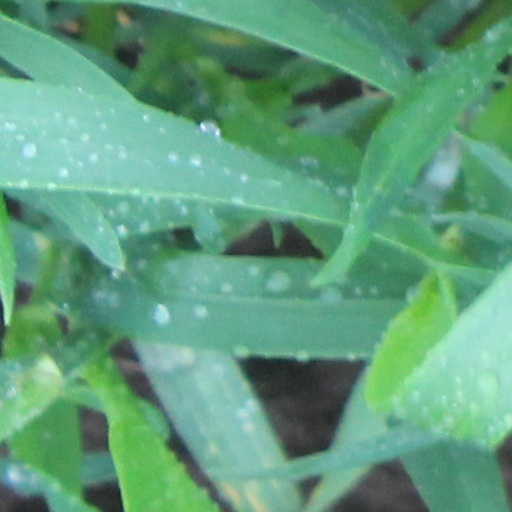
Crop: wheat